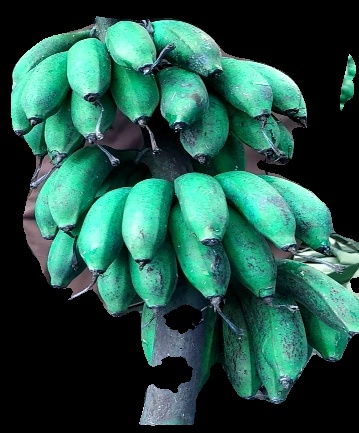
Variety: rasbale
Grade: grade3